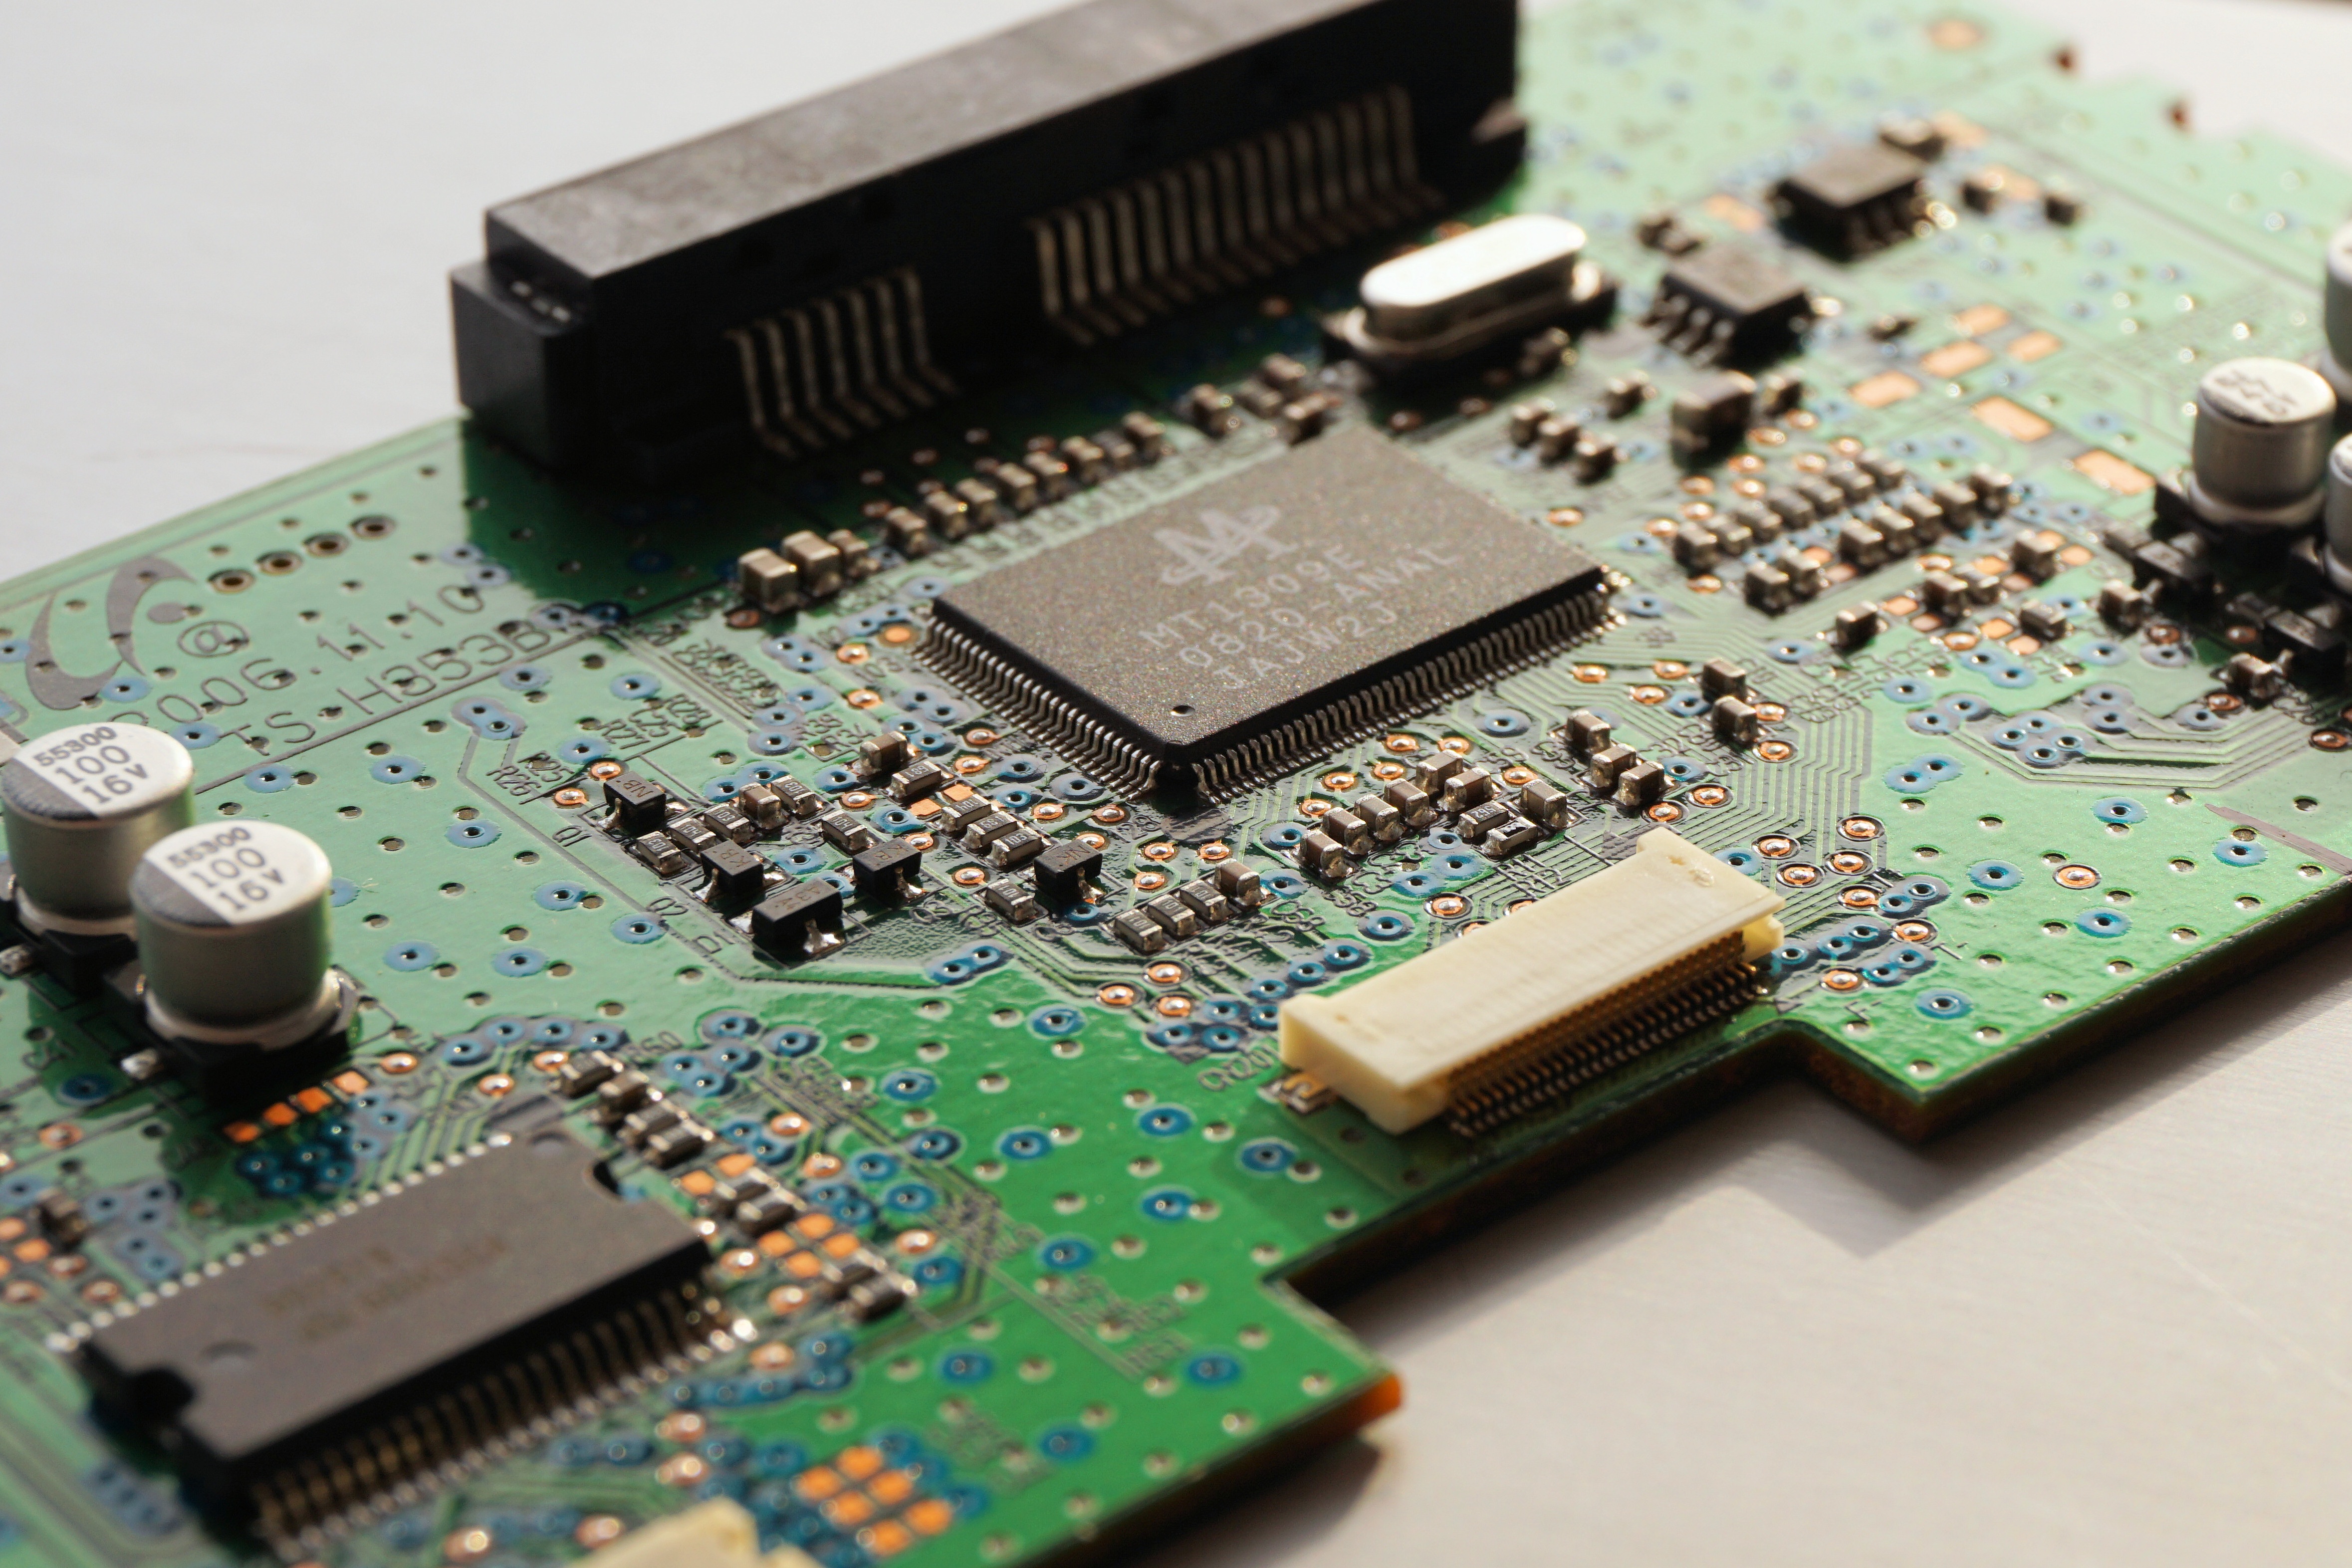
computer, board, technology, line, gadget, trace, electronics, digital, hardware, it, information, circuits, data, chip, printed circuit board, motherboard, electrical engineering, computer science, data processing, riser board, microcontroller, solder joint, microprocessor, electronic device, personal computer hardware, electronic instrument, electrical network